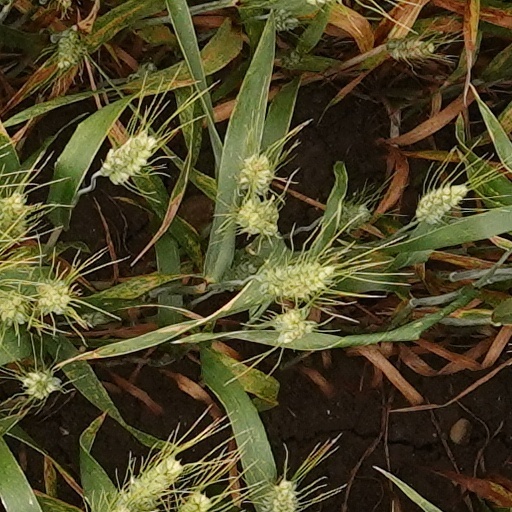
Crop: wheat